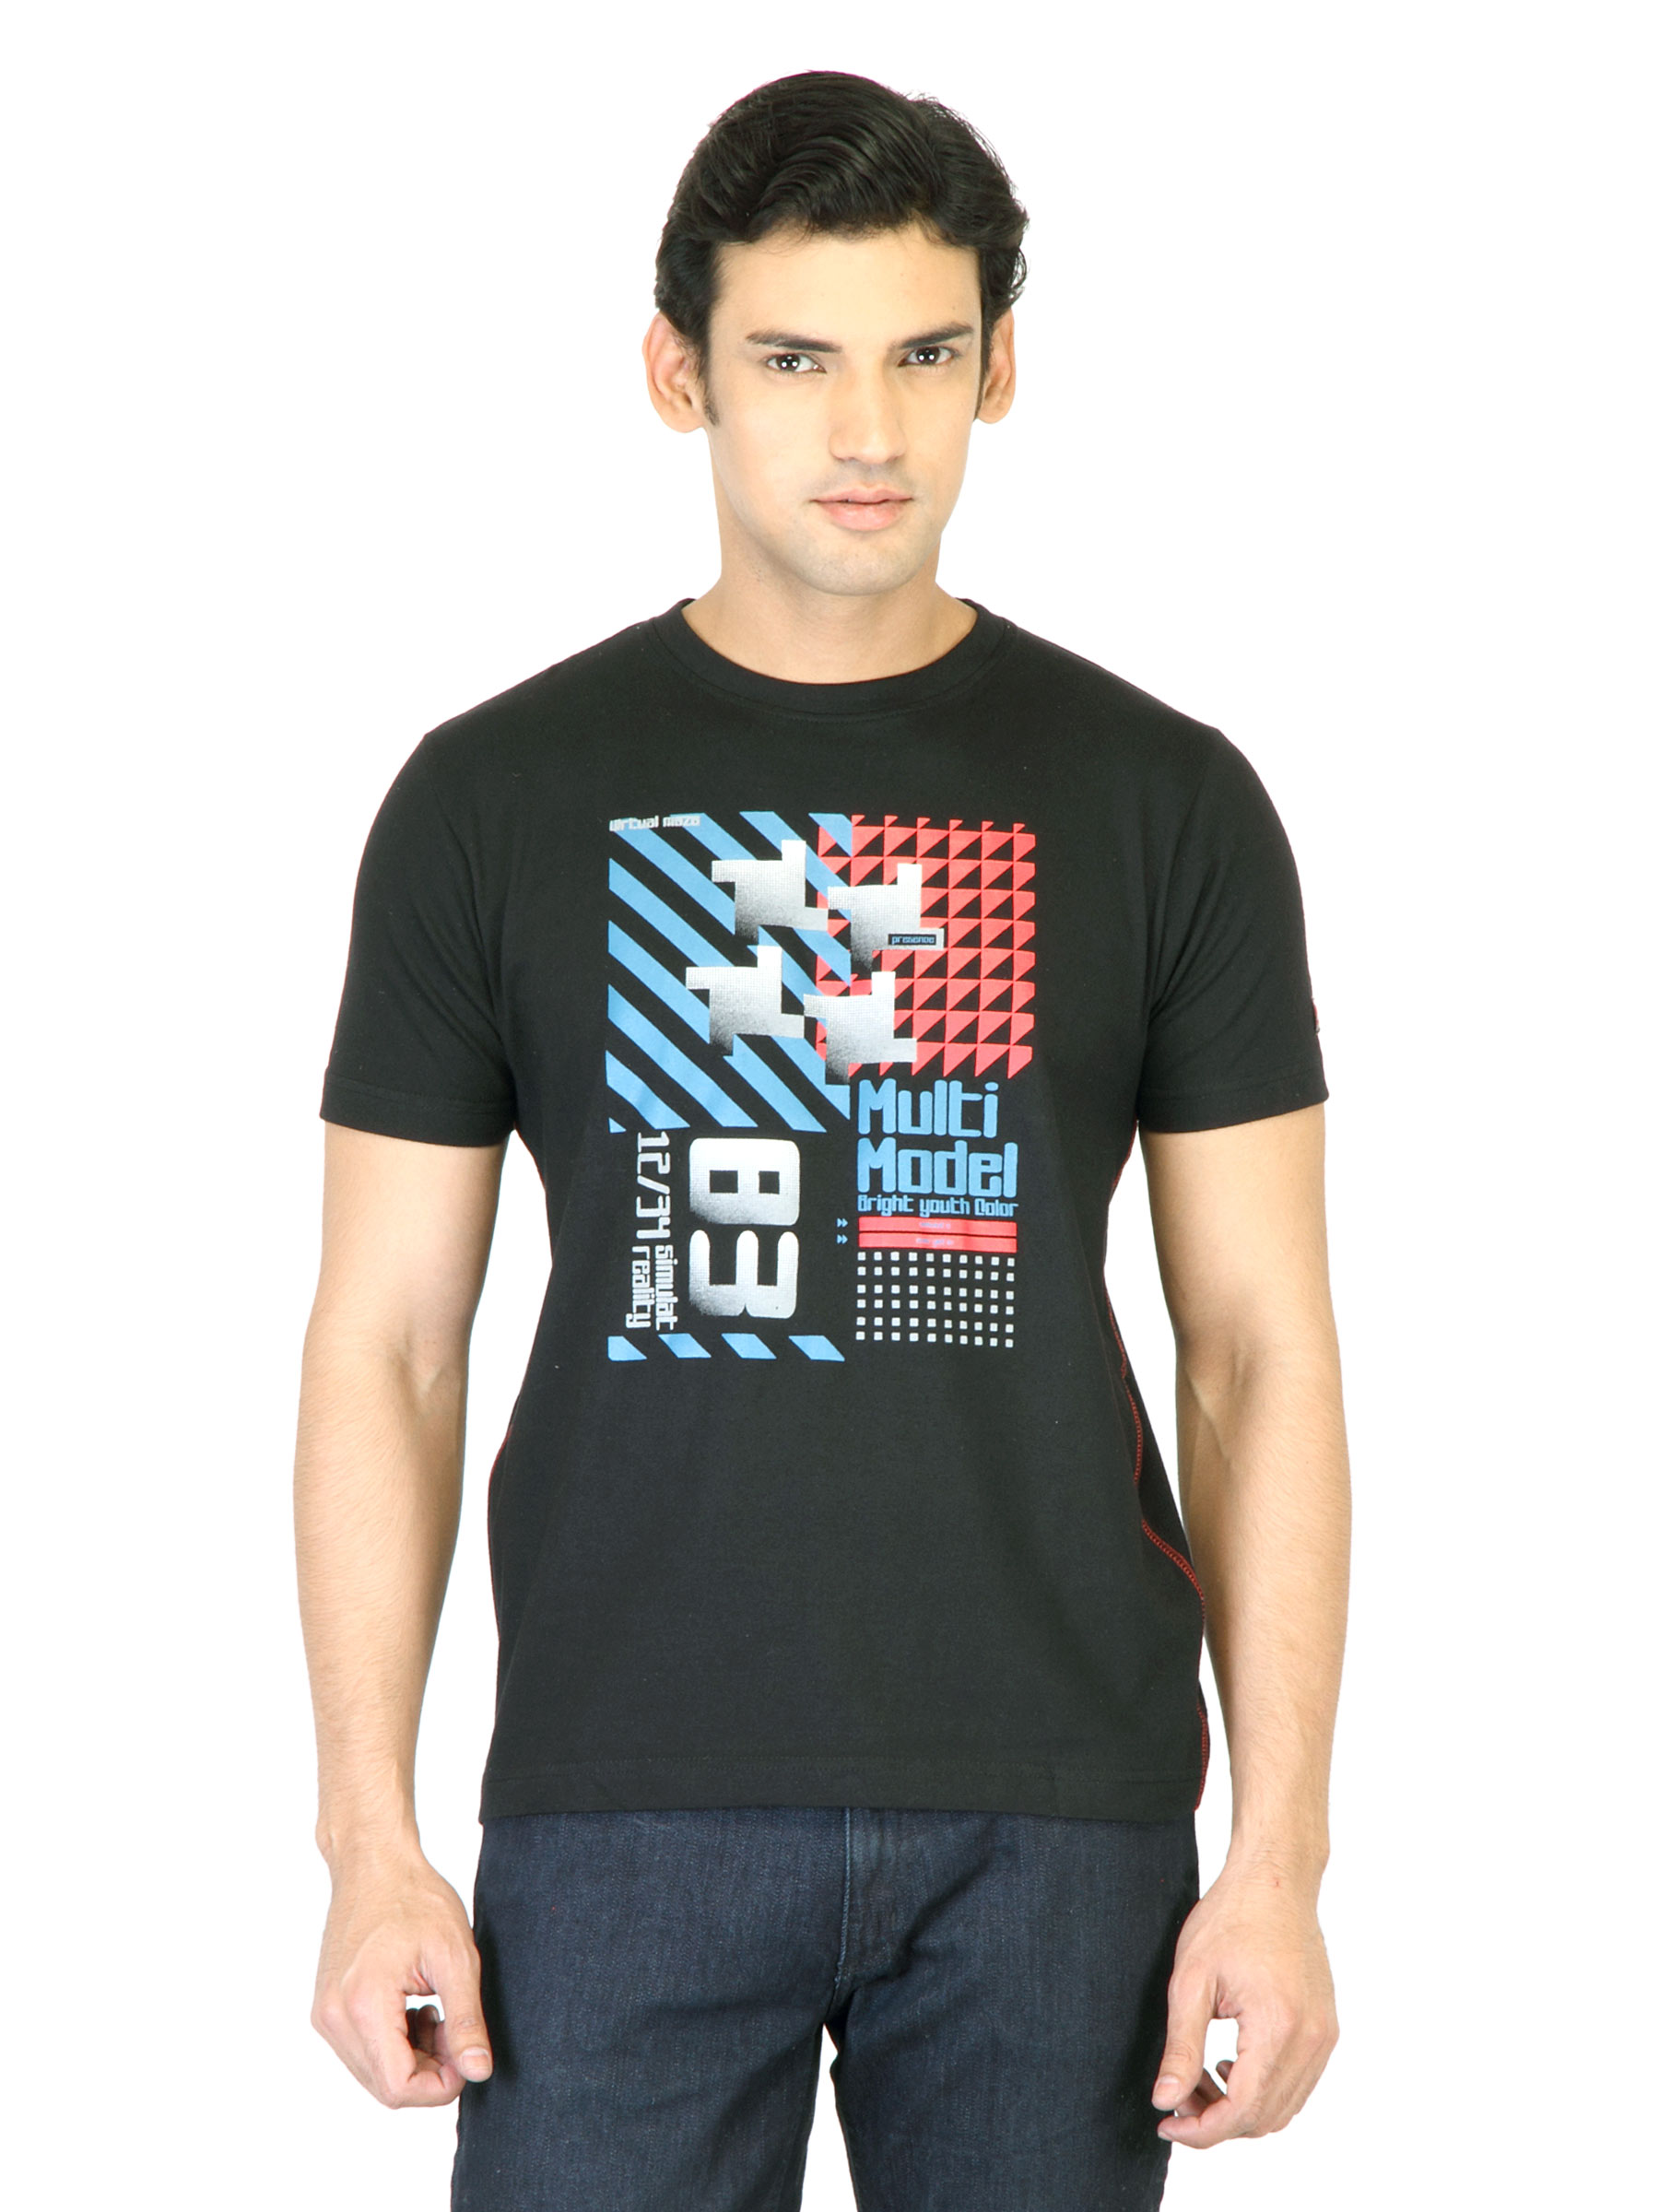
Proline Men Black Printed T-shirt
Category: Apparel / Topwear / Tshirts
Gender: Men
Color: Black
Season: Summer 2012
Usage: Casual